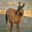
Label: deer